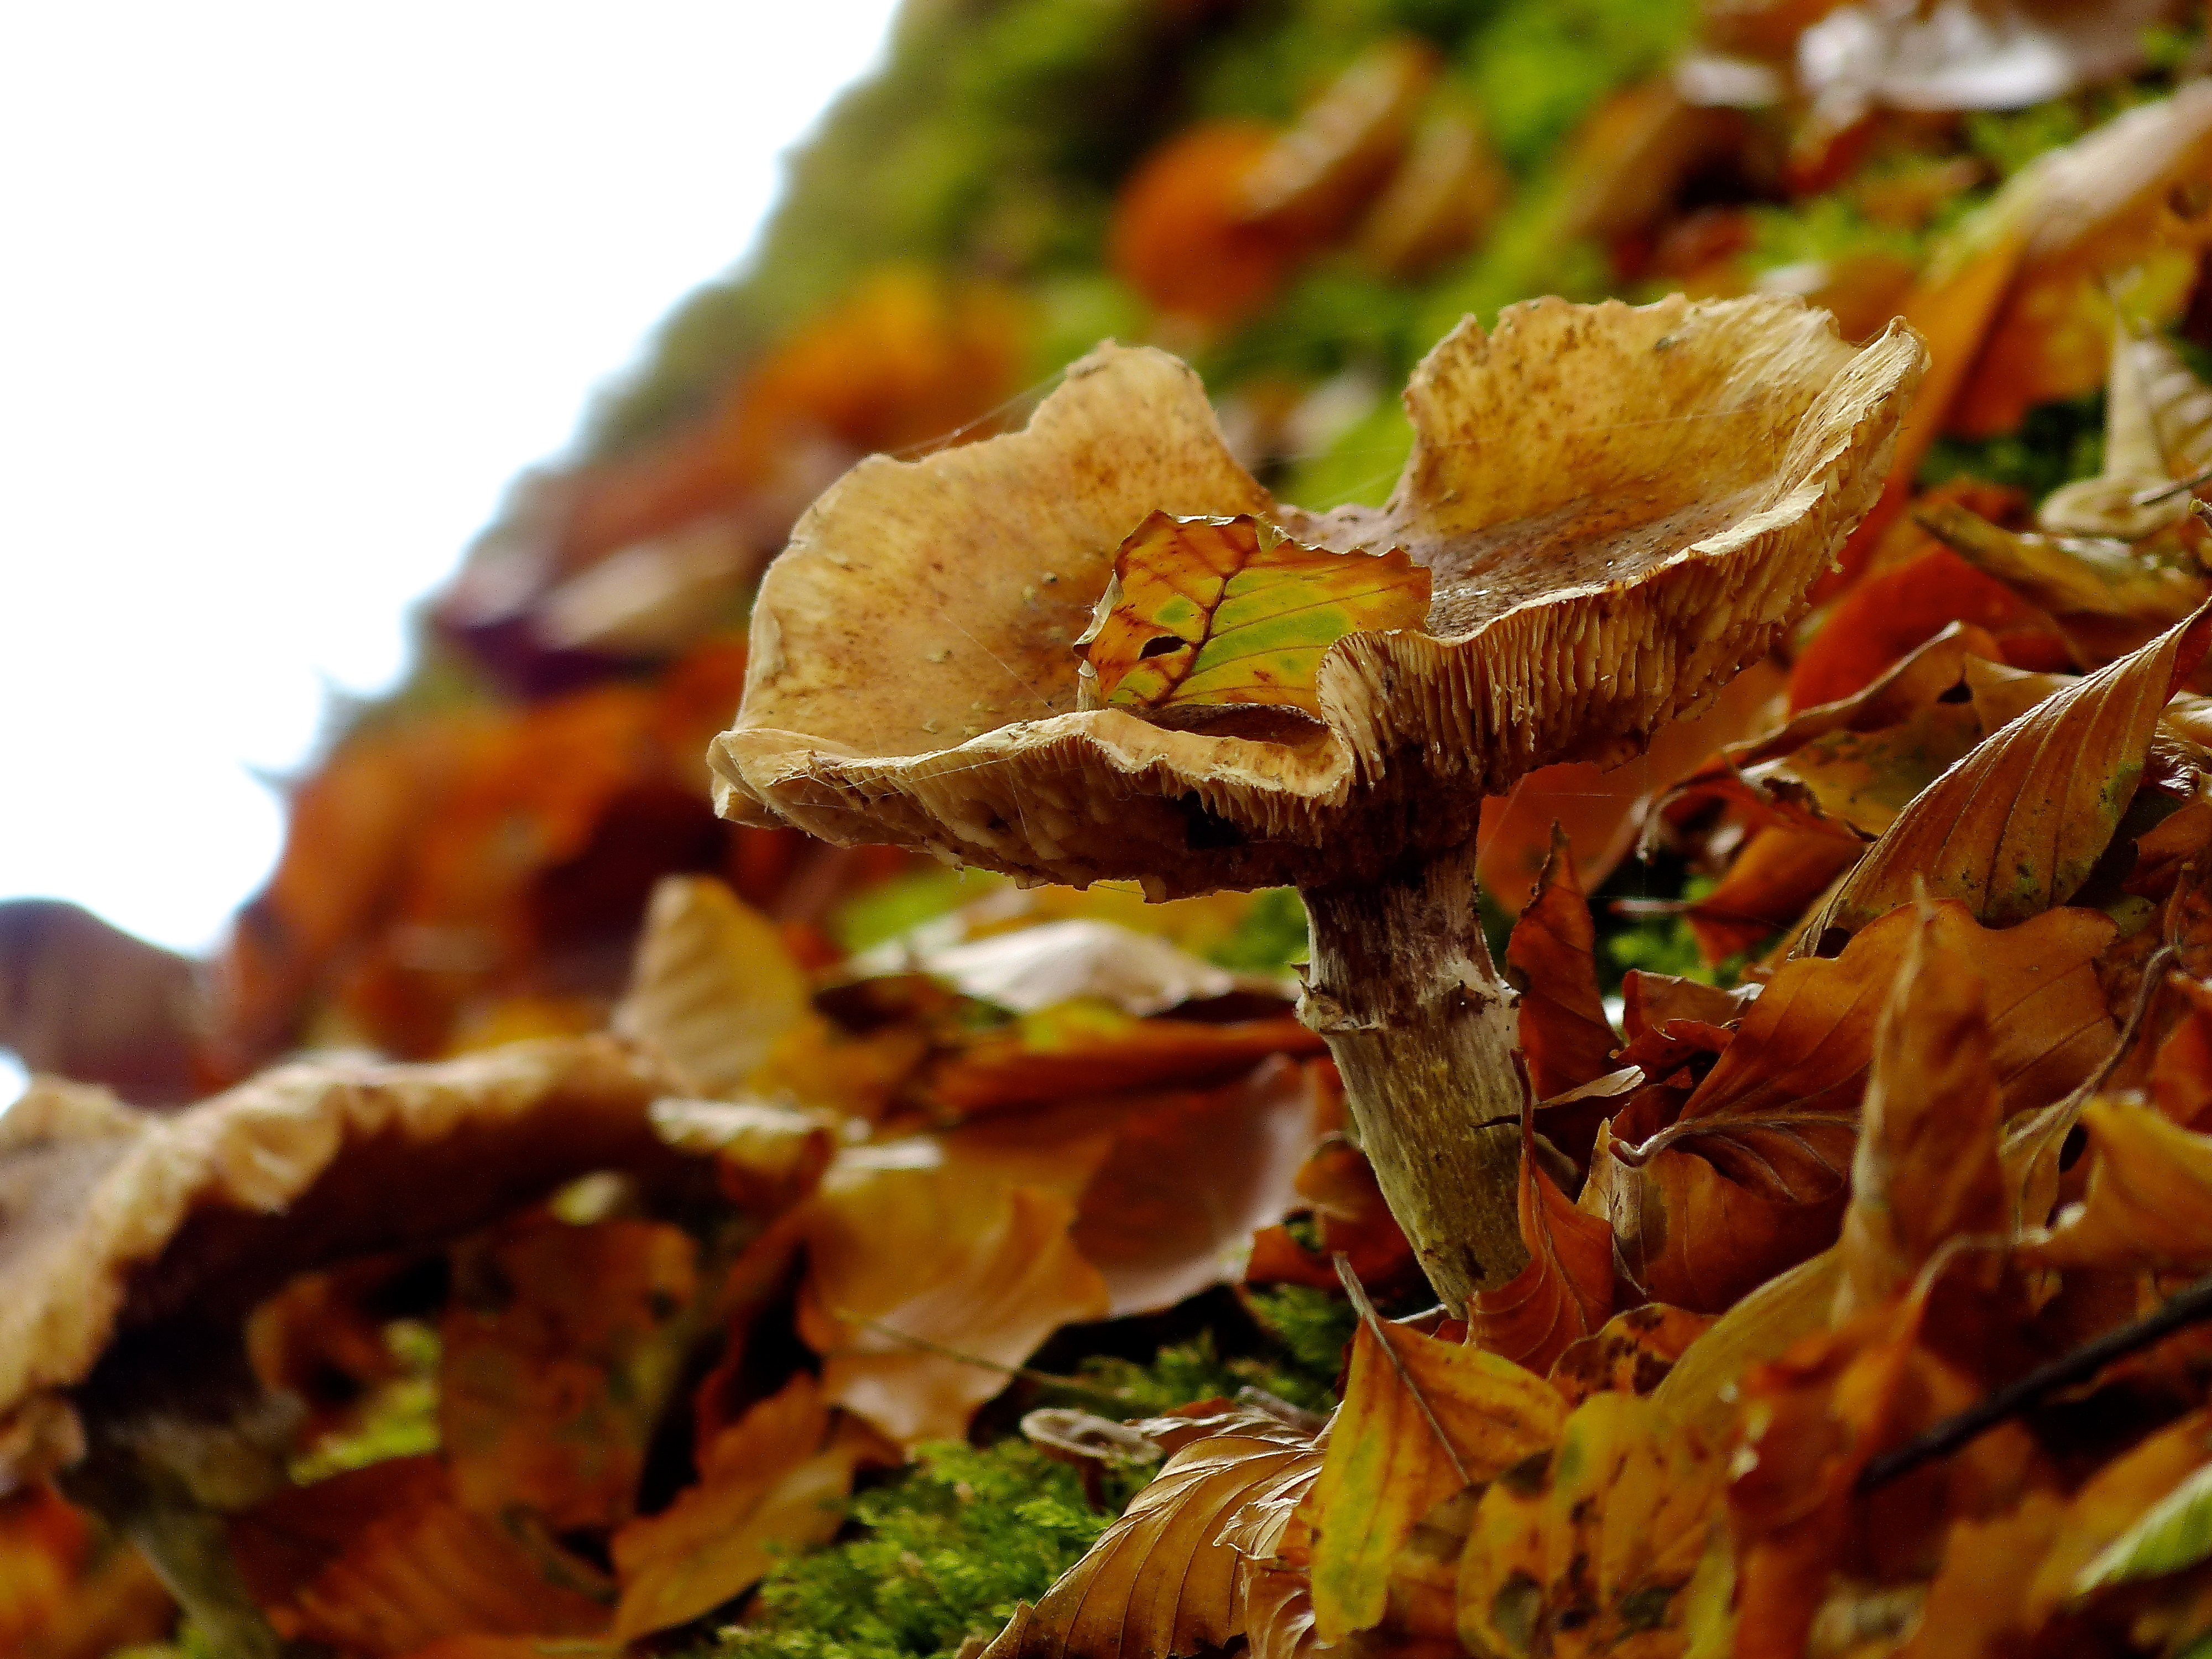
plant, leaf, flower, food, produce, autumn, season, macro photography